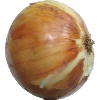
Label: Onion White 1